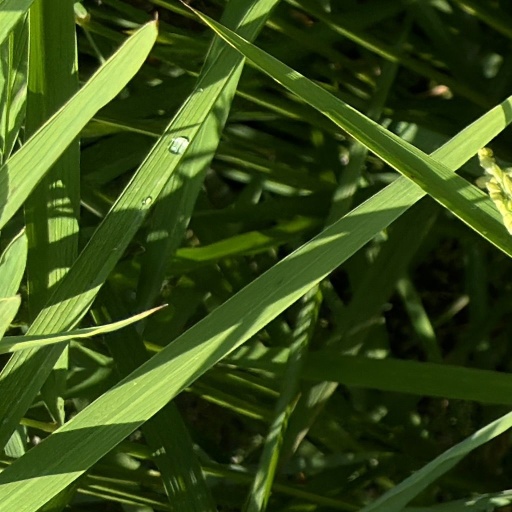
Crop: rice